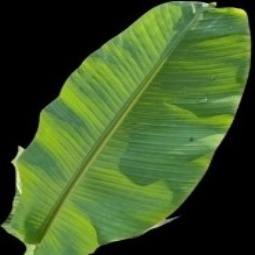
Label: Sulphur